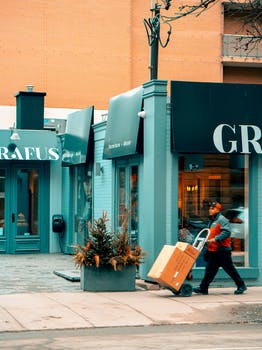
Label: No Watermark